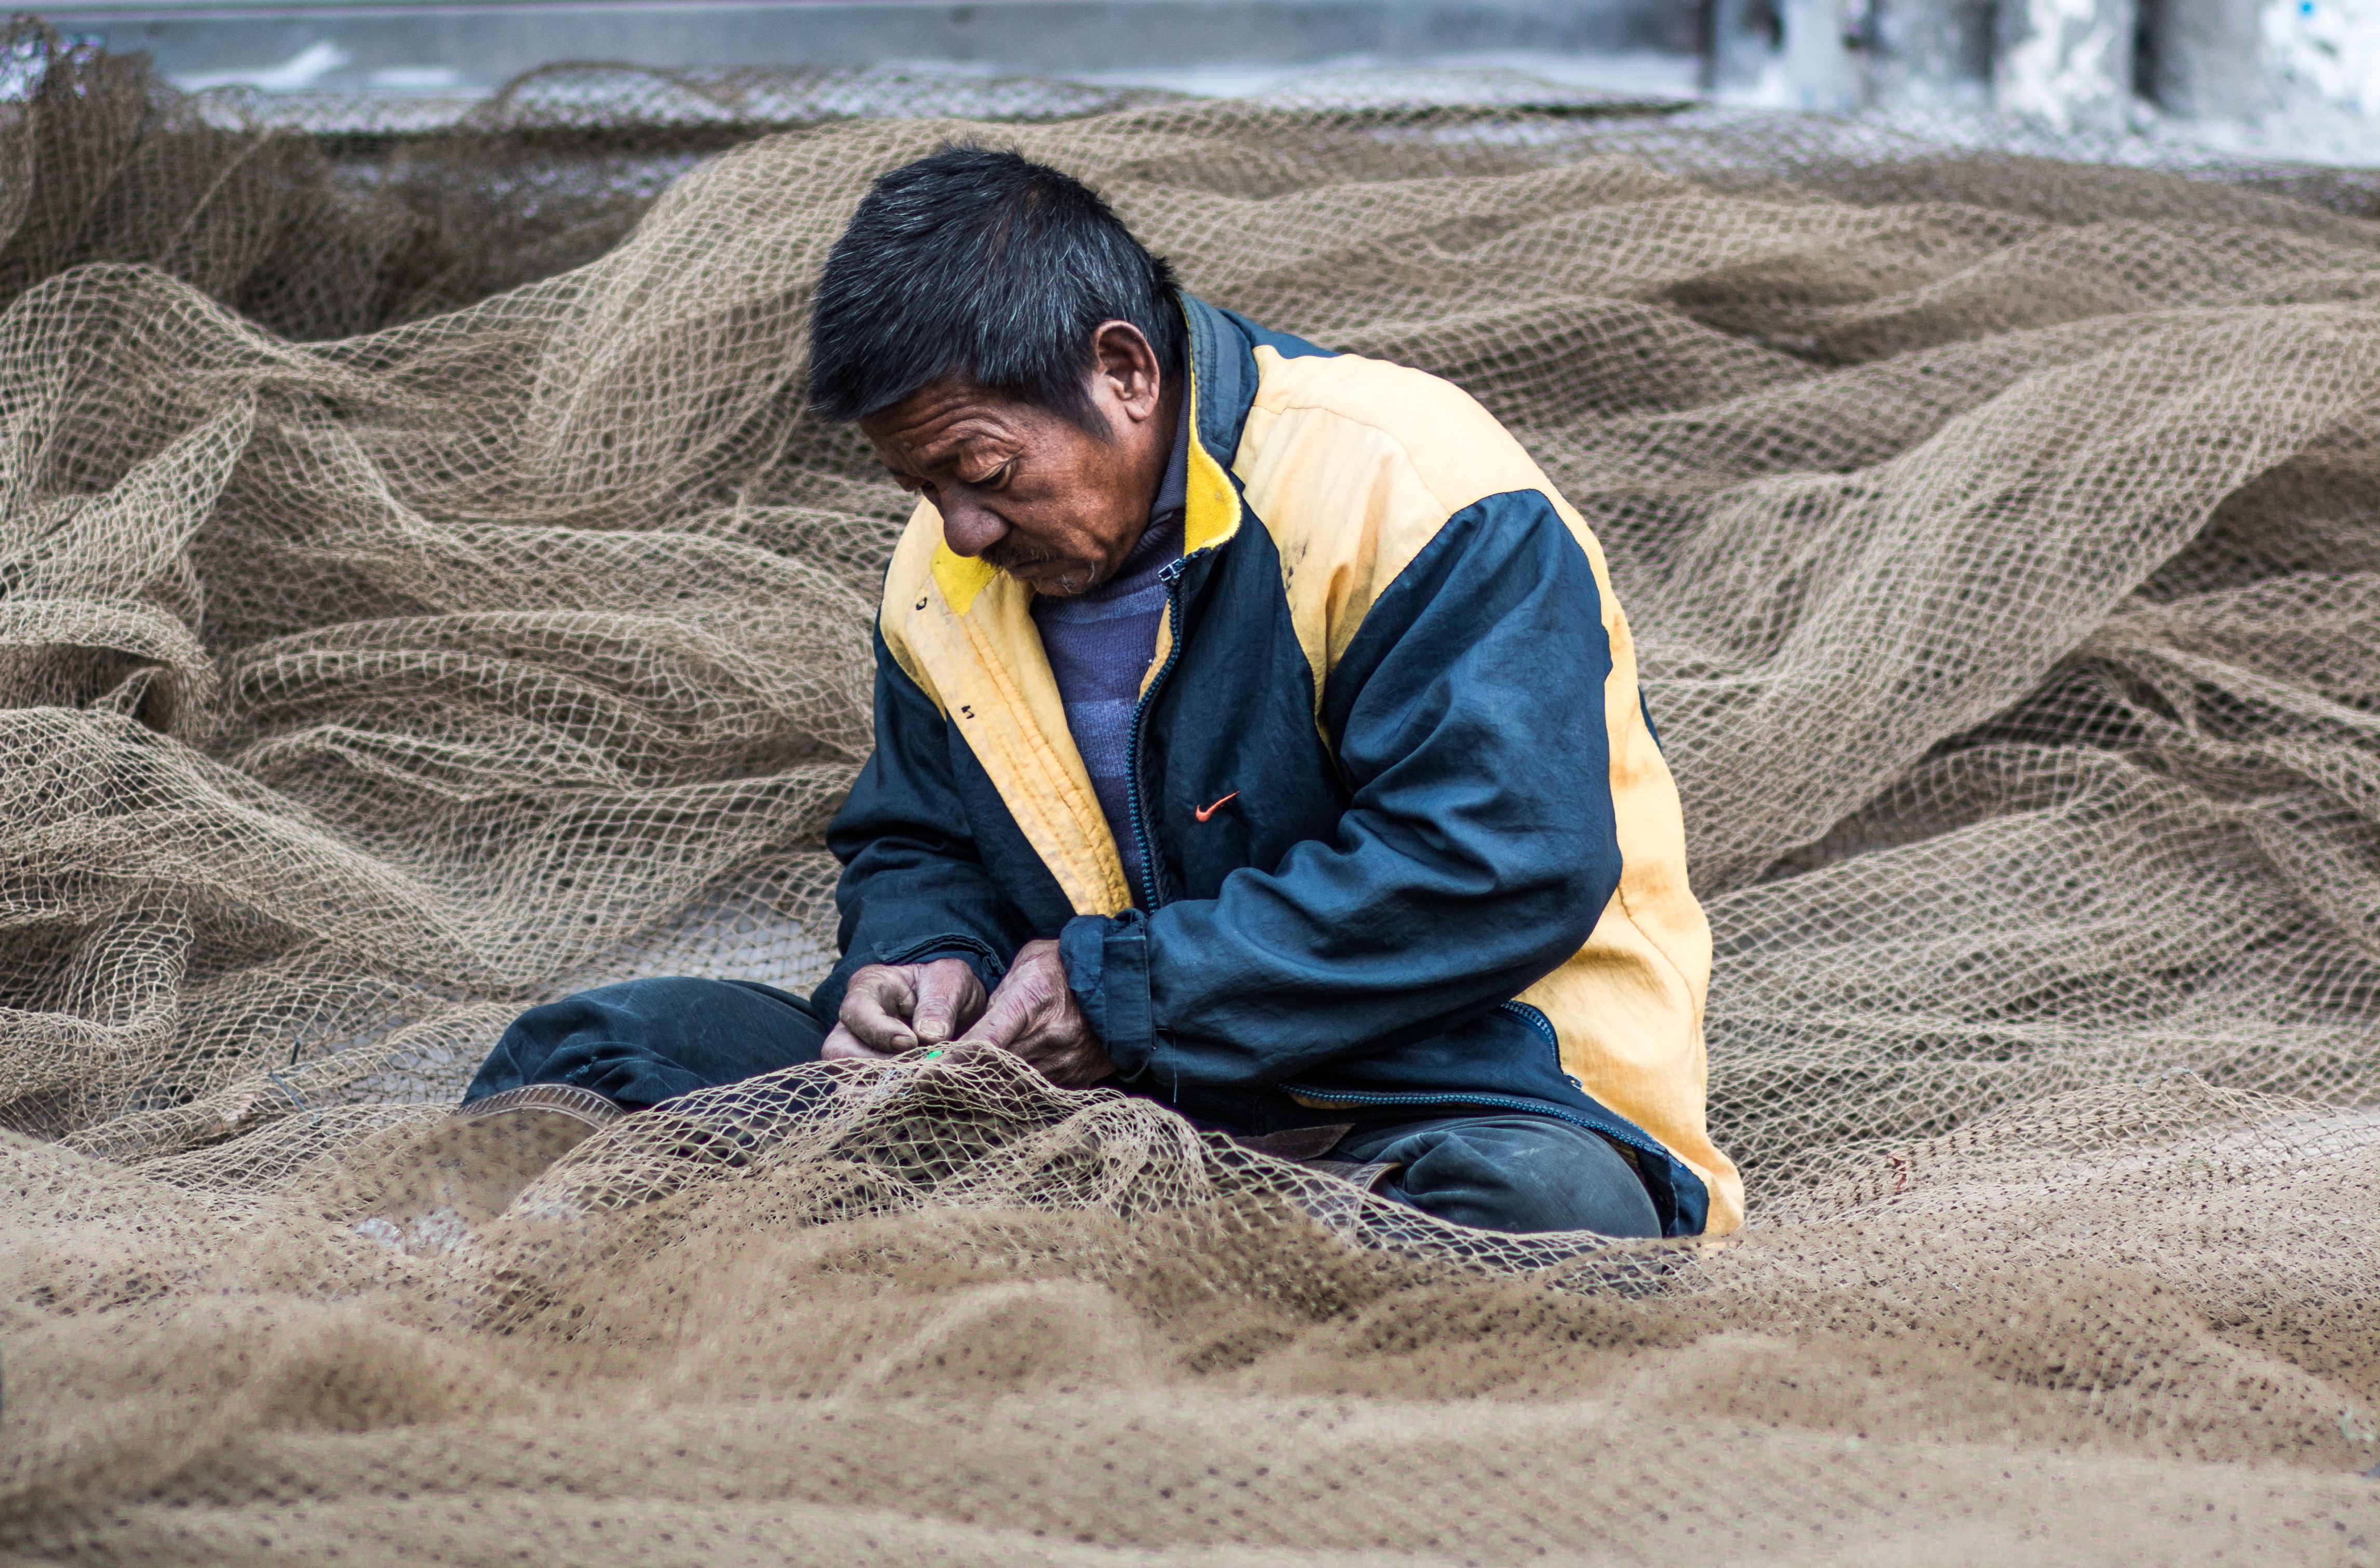
sand, person, child, agriculture, material, life, geology, character, street photography, fishing nets, handiwork, human positions